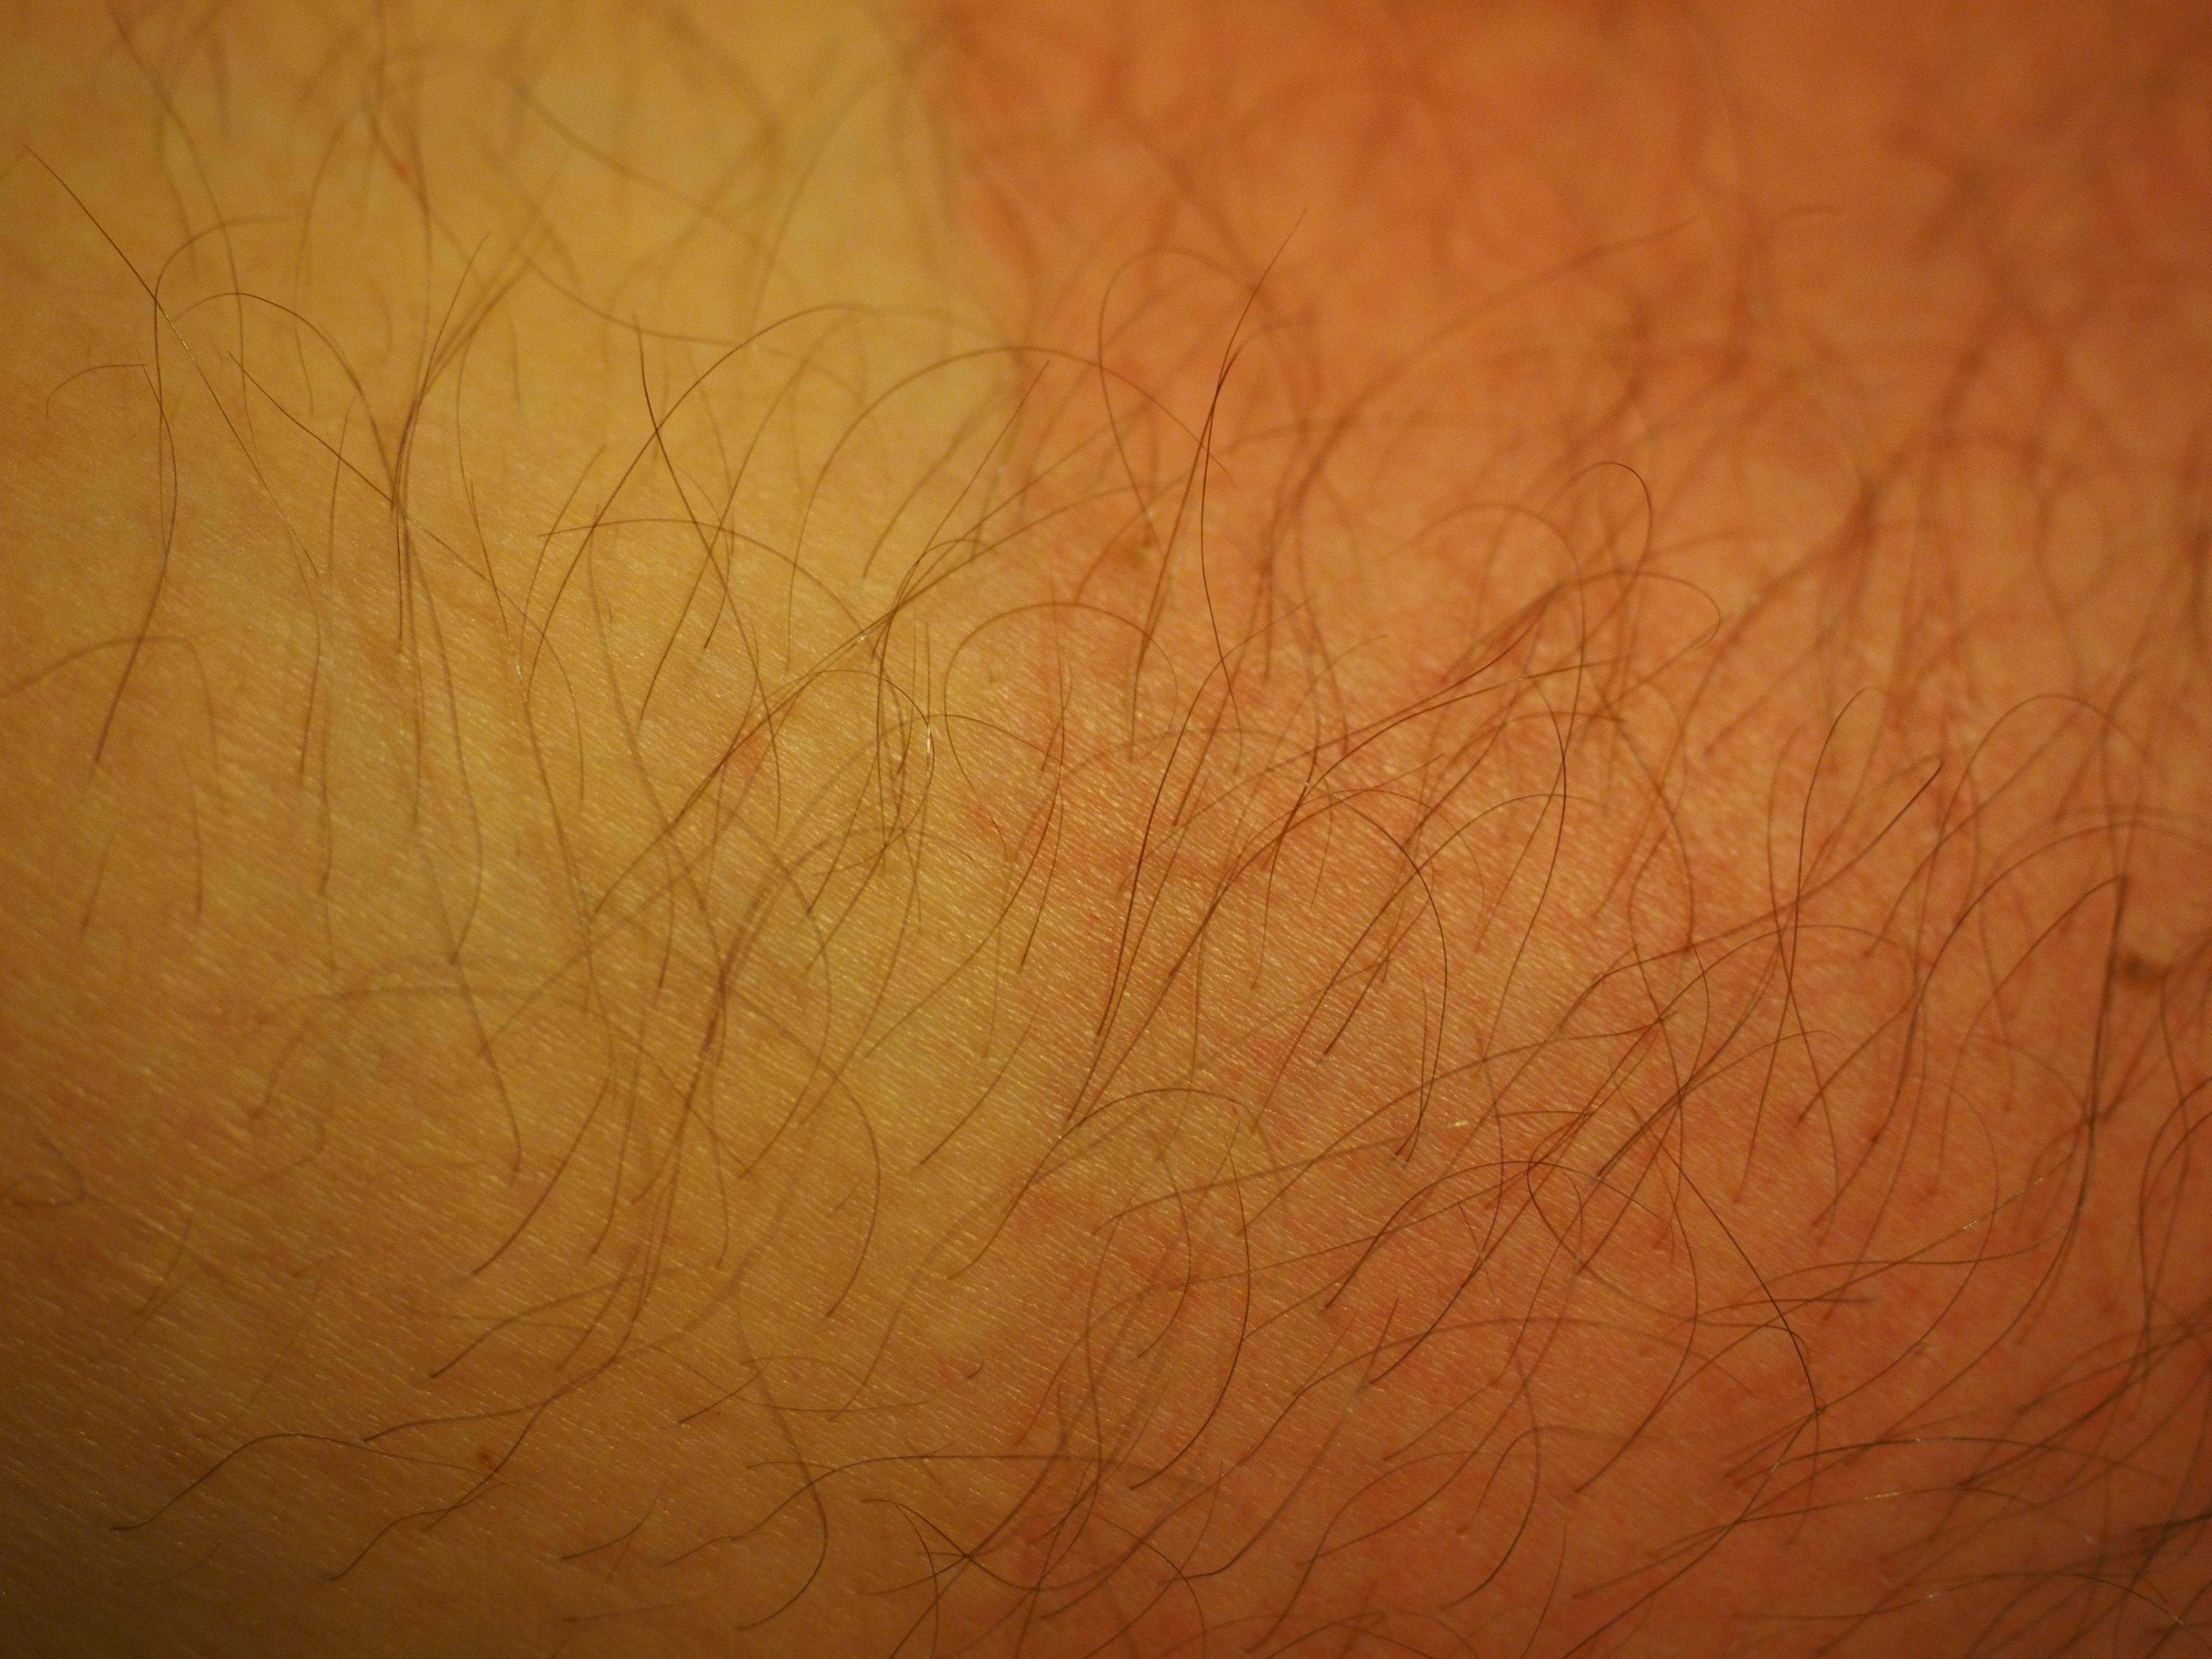
man, wood, sun, hair, texture, leaf, floor, allergy, line, red, heat, circle, drawing, skin, pain, shape, risk, burned, sunburn, part of the body, dermatology, flushed, skin irritation, redness, skin cancer